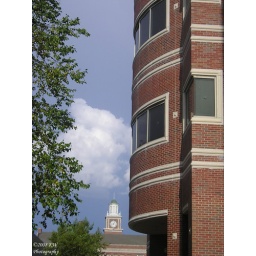
Looking at Morrison Hall clock tower with Jabara Hall in foreground. Taken on July 26, 2008 WSU Photoshoot.